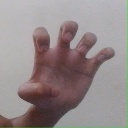
अक्षर: झ